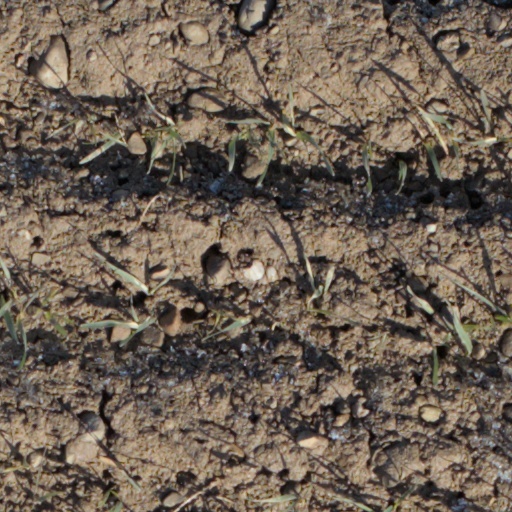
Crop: wheat